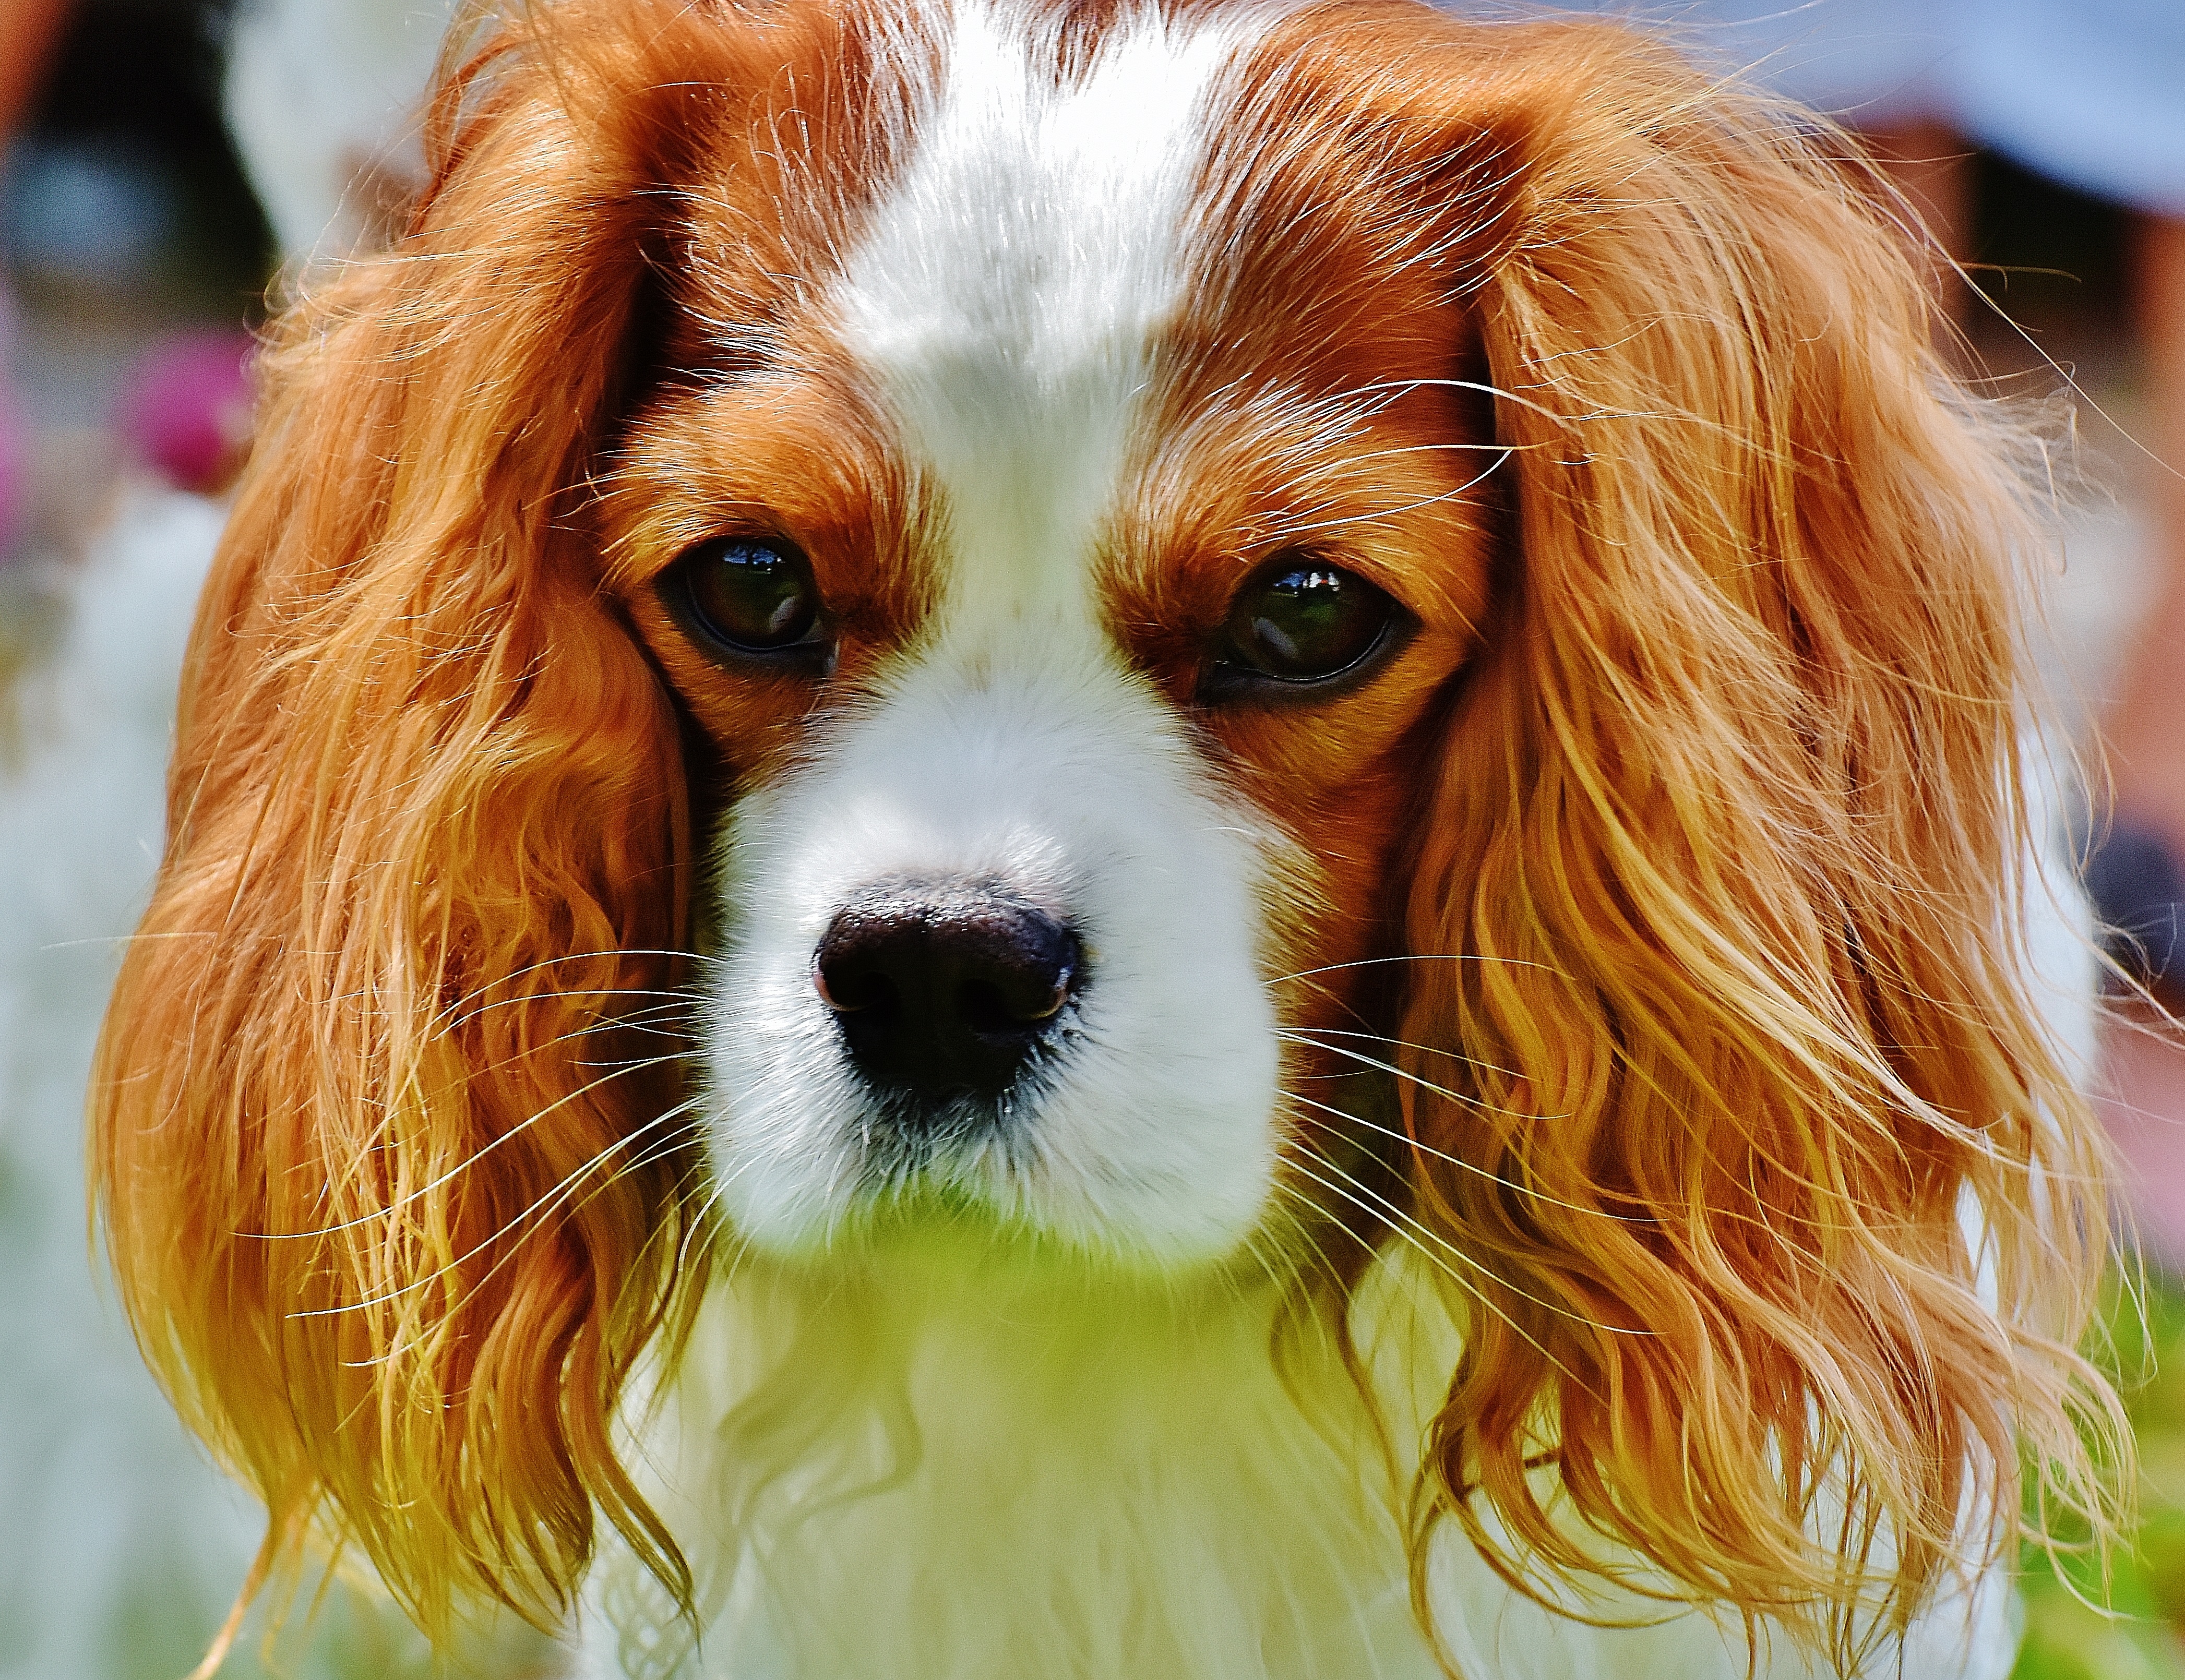
white, dog, animal, cute, pet, fur, brown, mammal, spaniel, vertebrate, funny, dog breed, cavalier king charles spaniel, king charles spaniel, dog like mammal, kooikerhondje, phalene